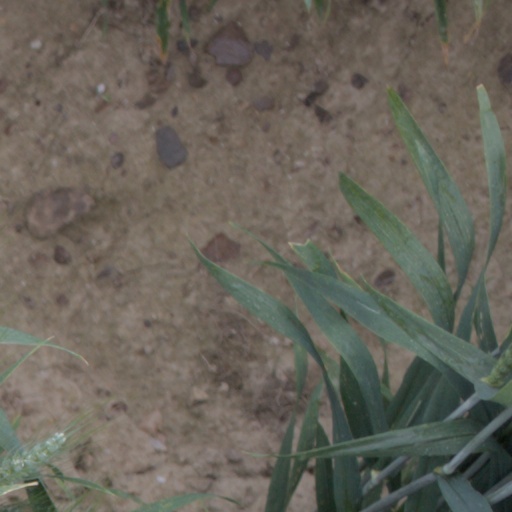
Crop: wheat